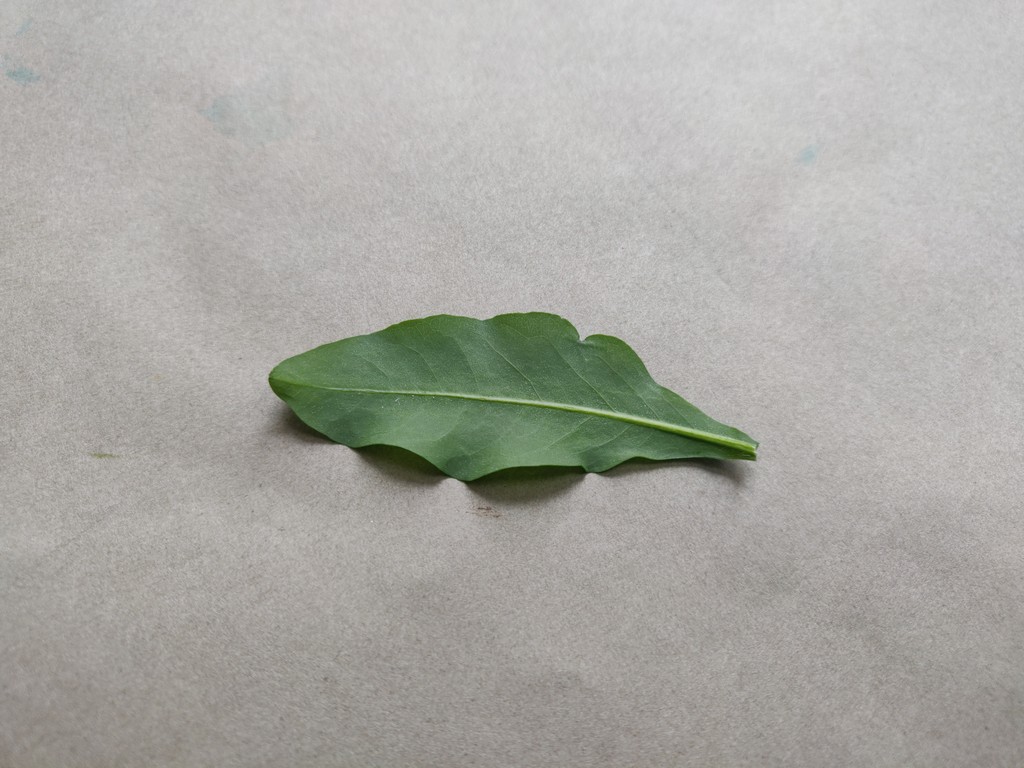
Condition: Healthy
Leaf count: single
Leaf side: back